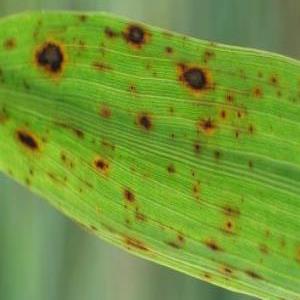
Disease: Brownspot